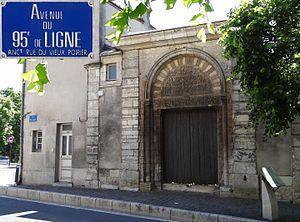
Avenue du 95e de ligne à Bourges. Anciennement avenue du vieux Poirier
Le 95ᵉ régiment d'infanterie est un régiment d'infanterie de l'Armée de terre française, à double héritage, créé sous la Révolution à partir du régiment de Salis-Marschlins, un régiment d'infanterie suisse au service du Royaume de France, et du 20ᵉ régiment d'infanterie légère. Il est dissous en 1998.